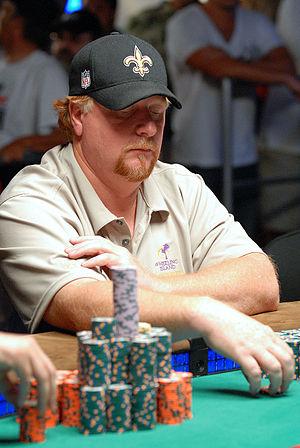
Darvin Moon, né le 1ᵉʳ octobre 1963, est un joueur américain de poker originaire d'Oakland.